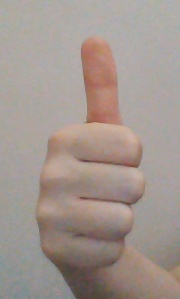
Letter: aleff